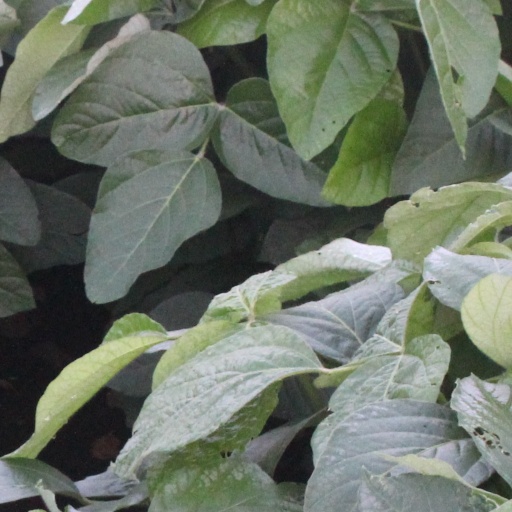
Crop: soybean